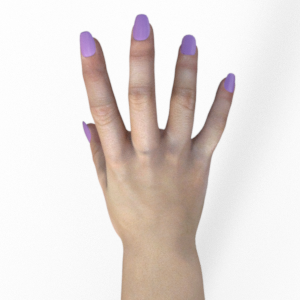
Label: paper